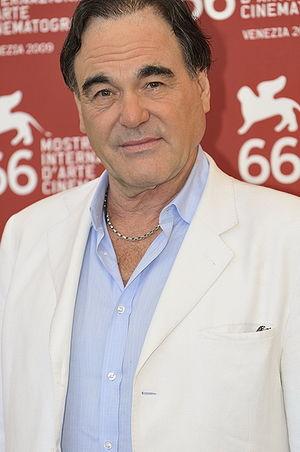
66ème Festival du Cinéma de Venise (Mostra), 6ème jour (07/09/2009) Oliver Stone